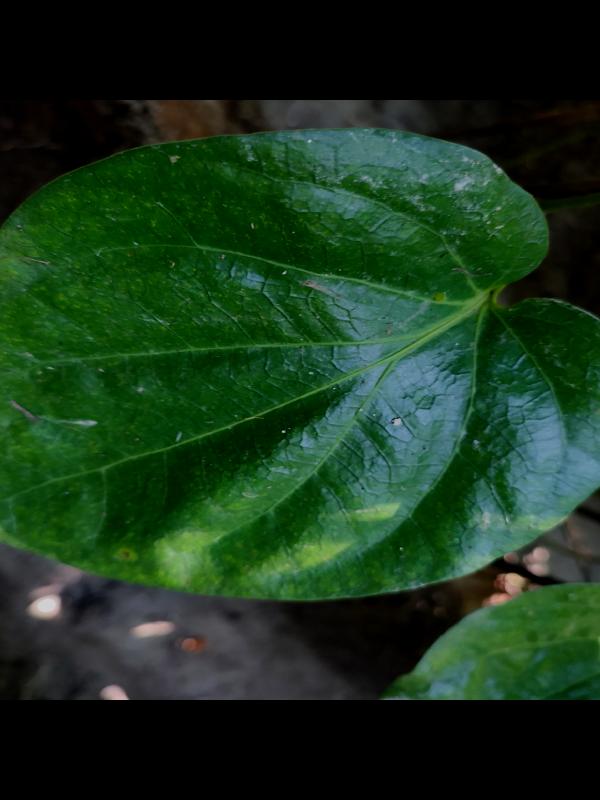
Label: Healthy_Leaf